Canoe pack

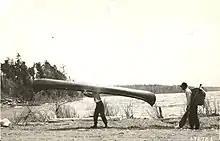
Portaging with a canvas pack

A canoe pack, also known as a portage pack, is a specialized type of backpack used primarily where travel is largely by water punctuated by portages where the gear needs to be carried over land.